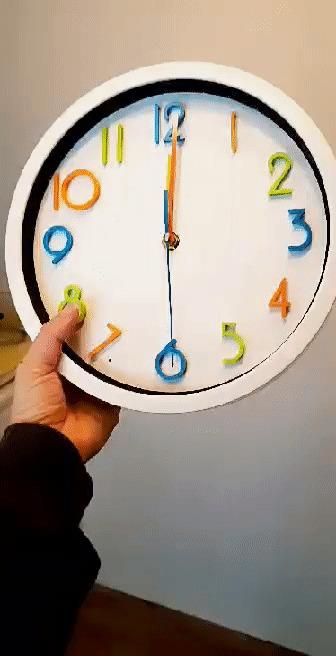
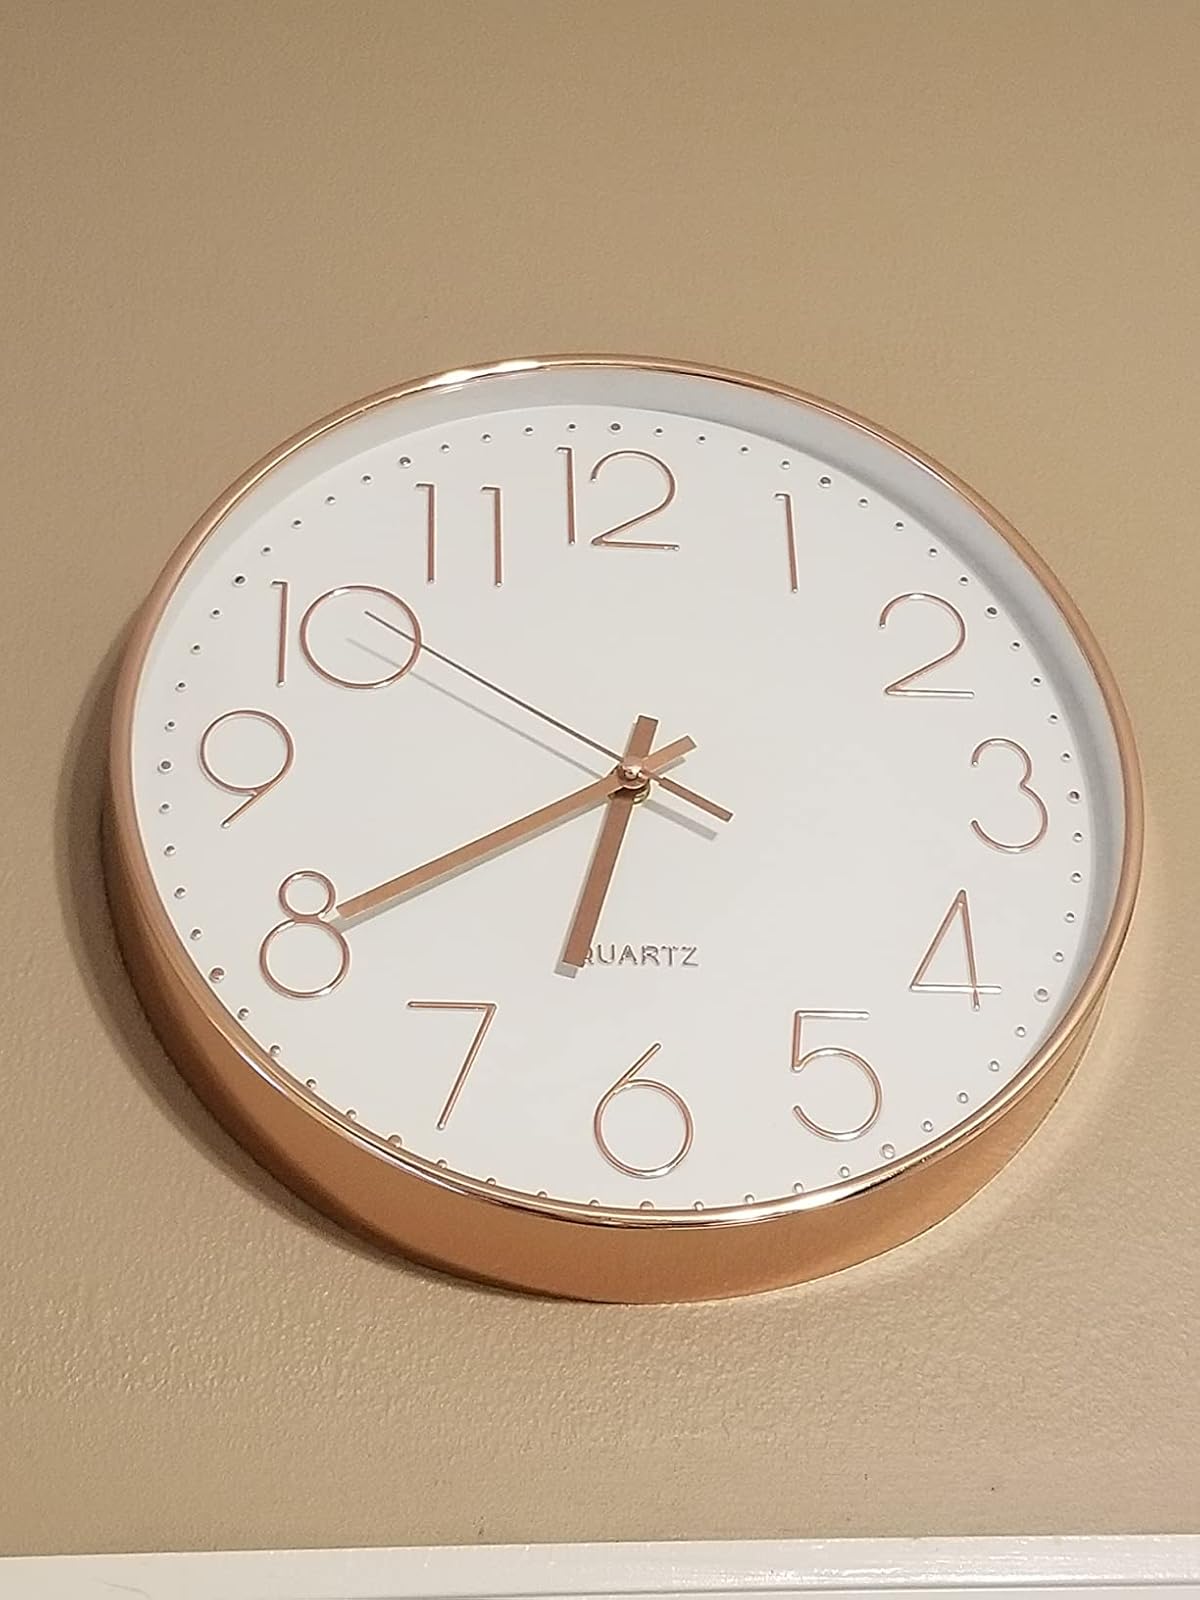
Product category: clock
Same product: no